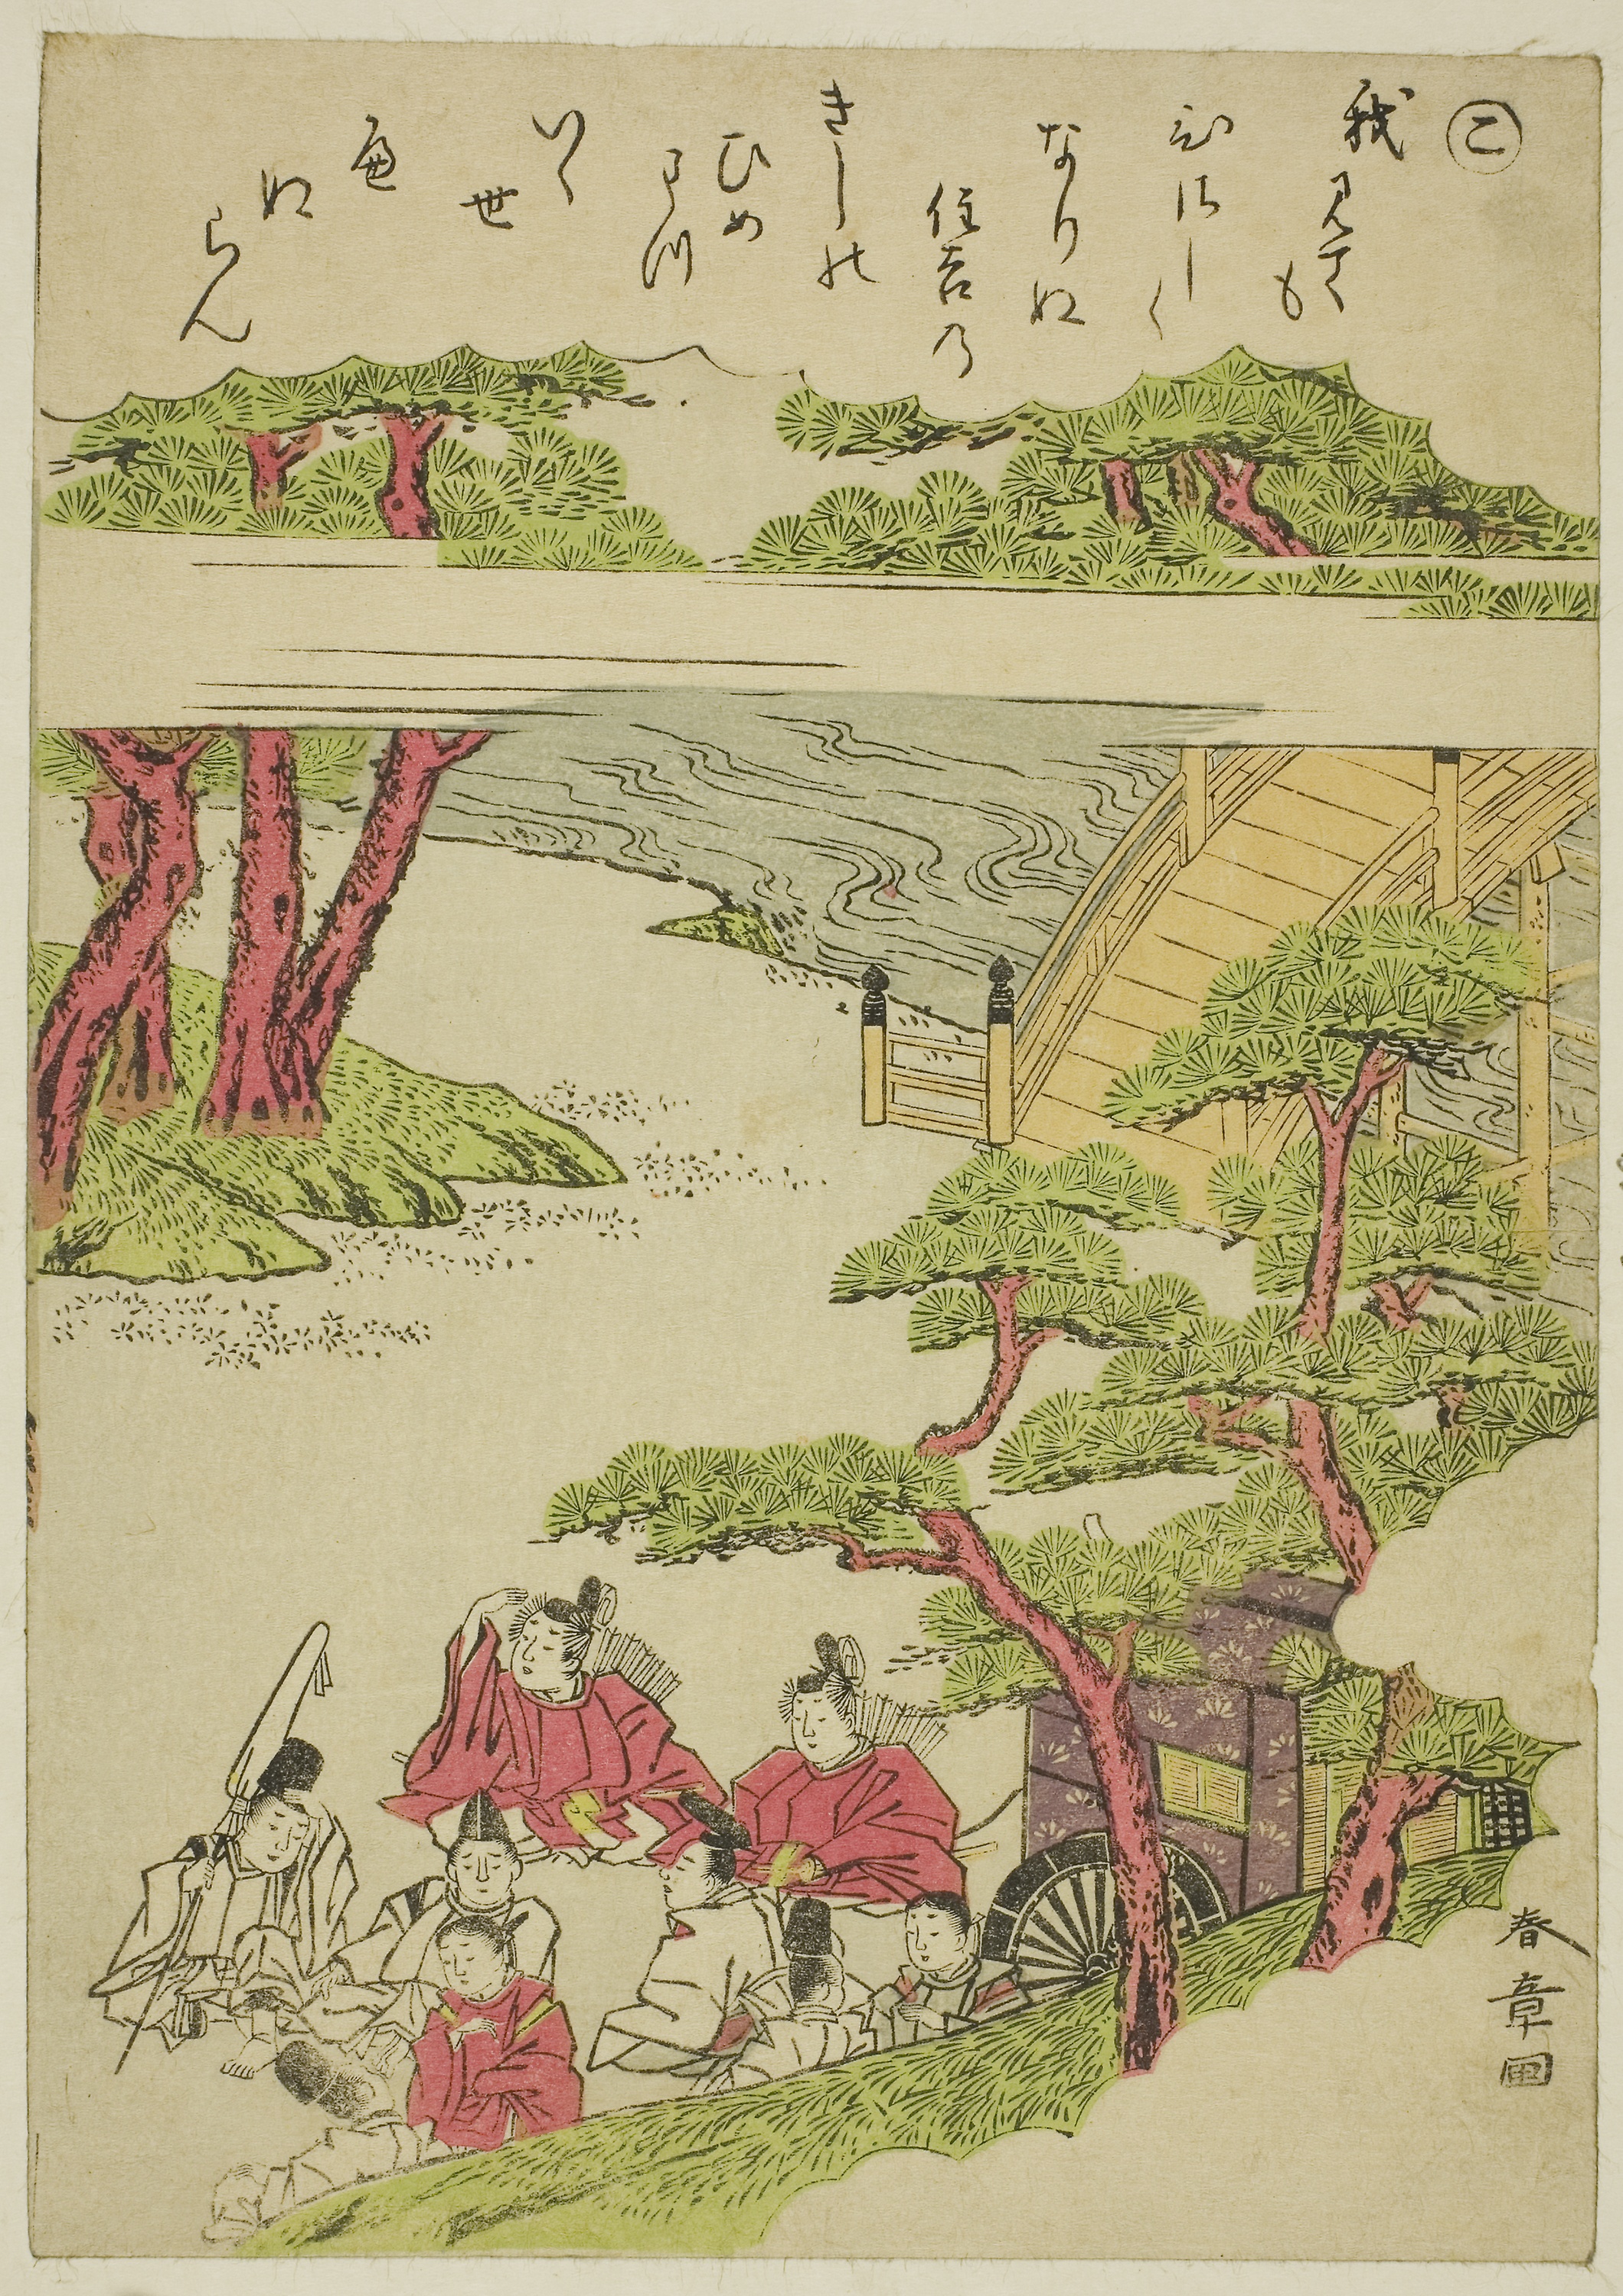
fauna, map, atlas, flora, tree, organism, ecoregion, illustration, art